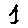
Label: 1